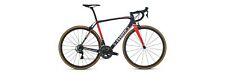
Vehicle type: Bikes